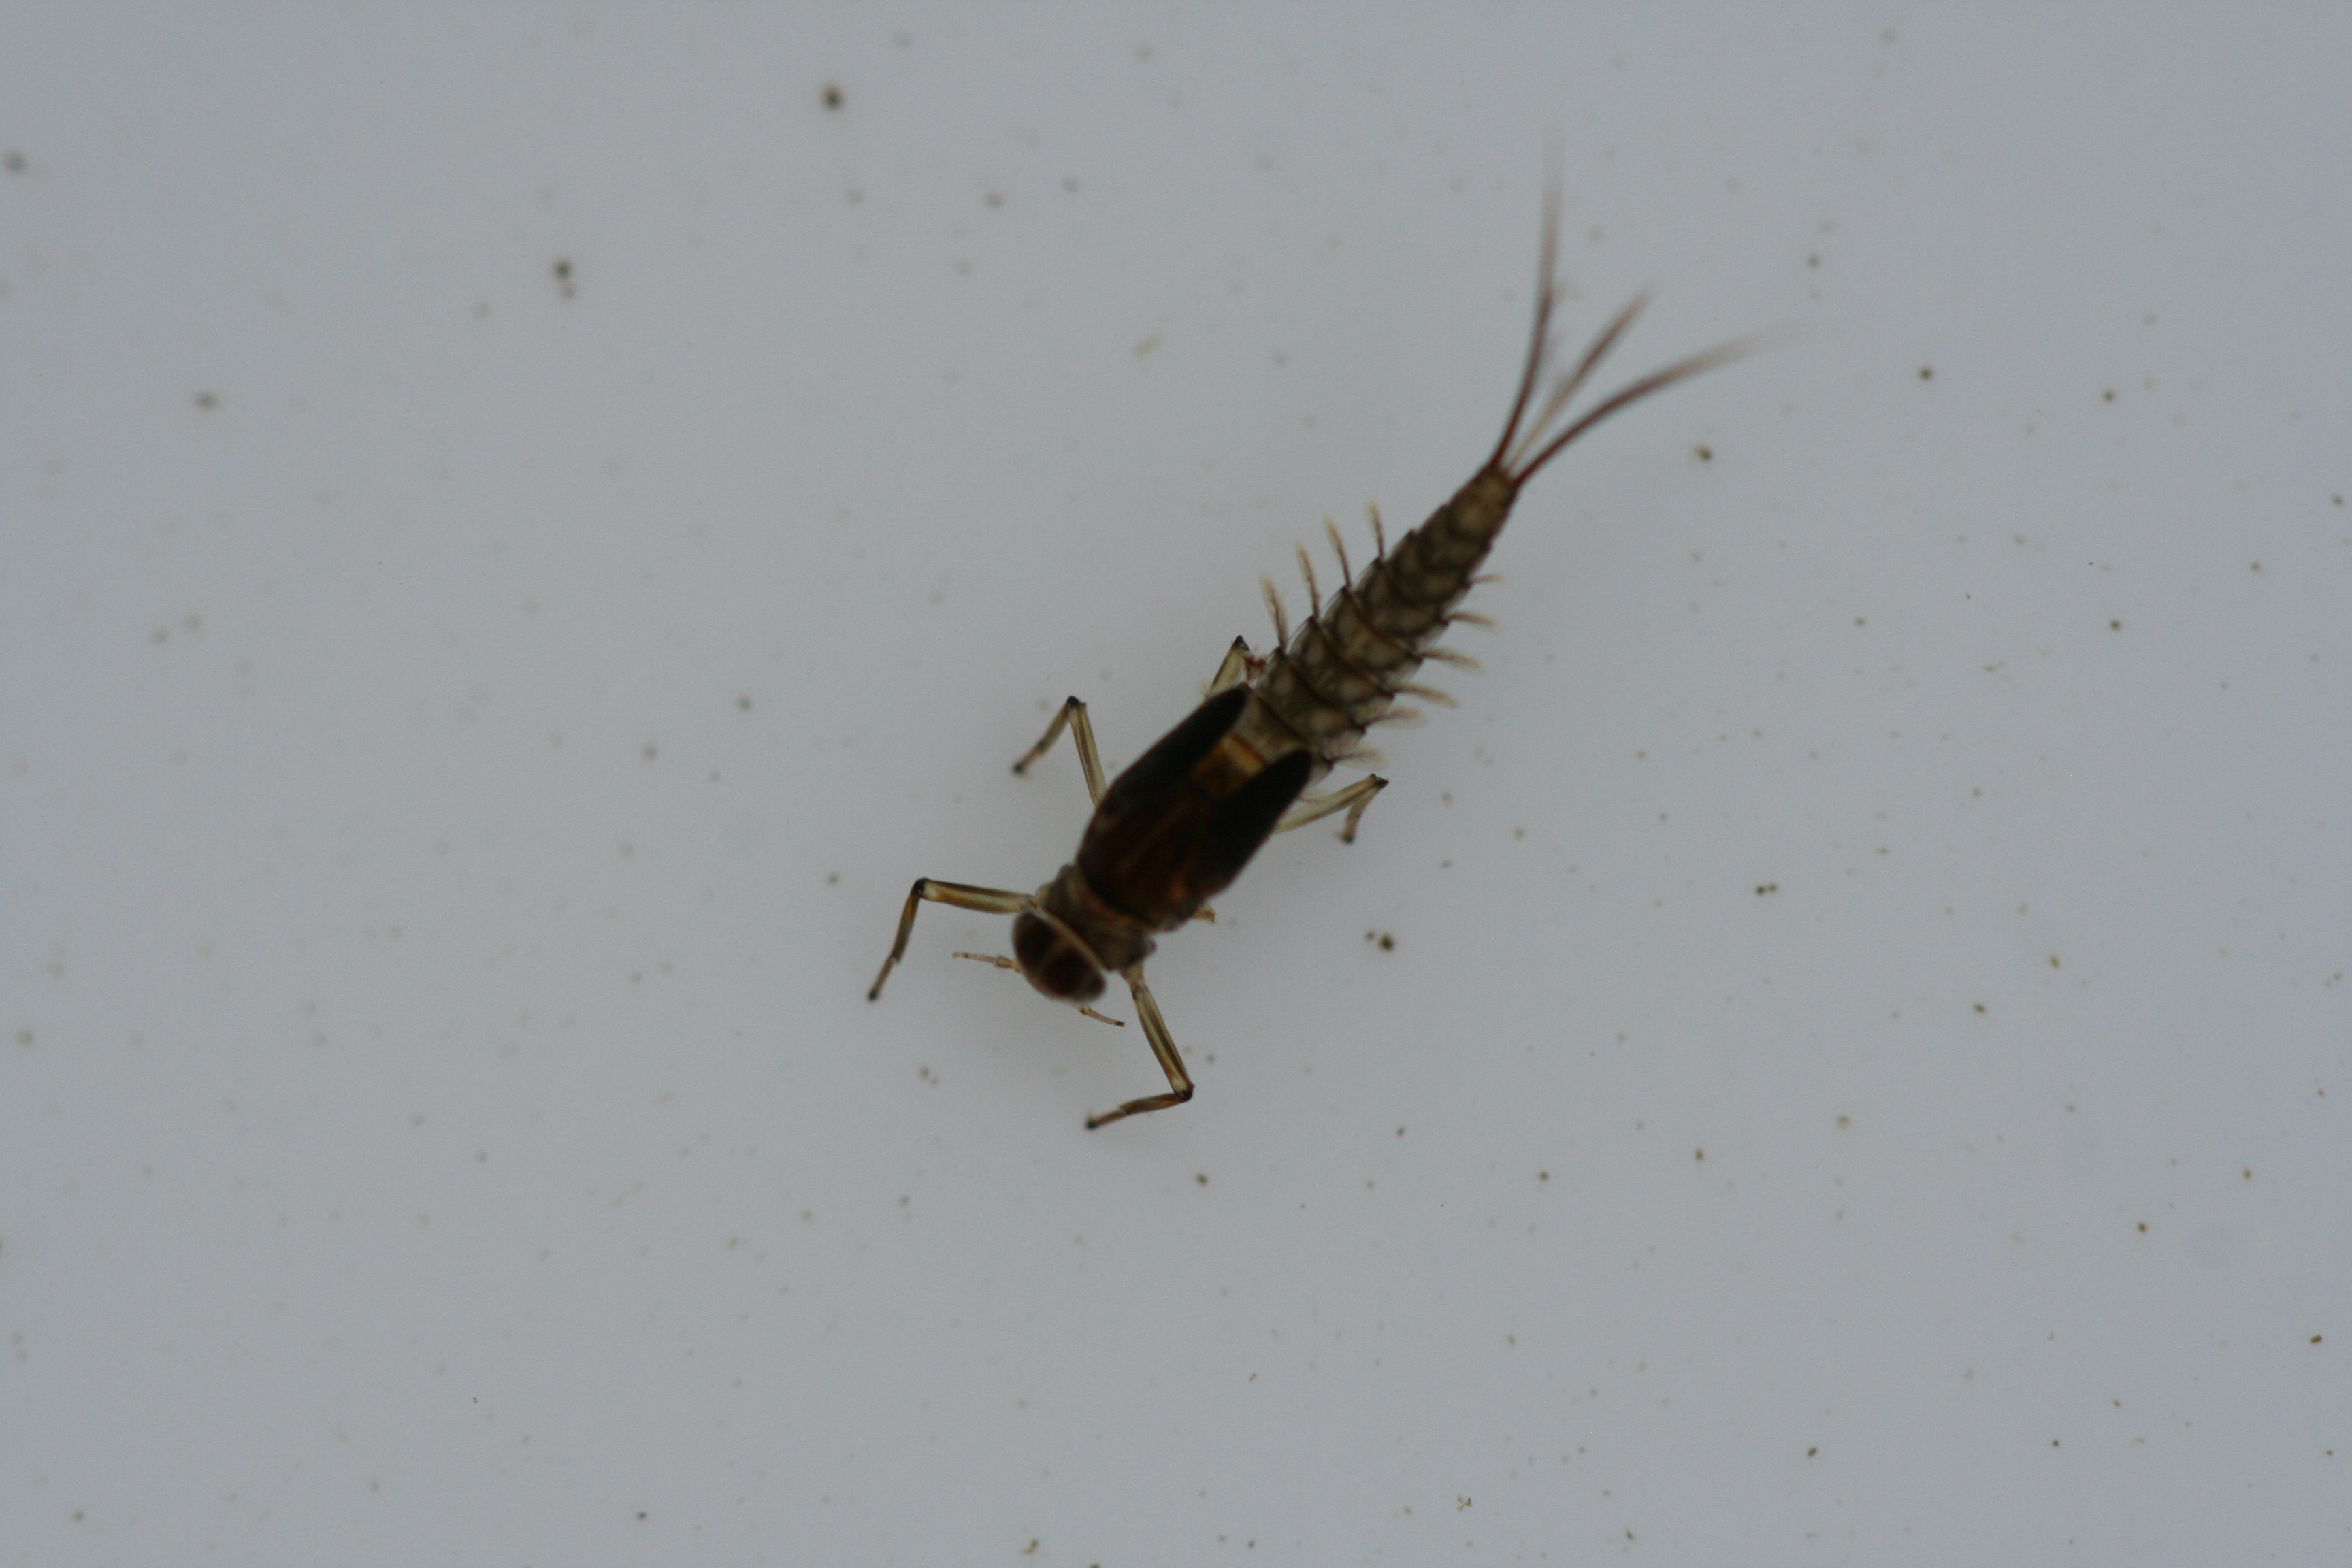
Macroinvertebrate group: minnow_mayflies